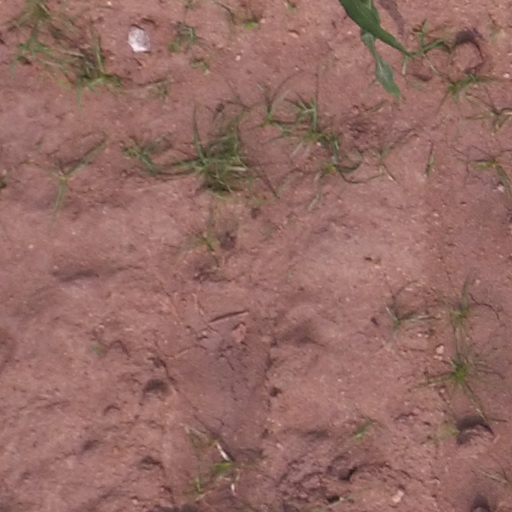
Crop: maize; corn